Gusto Records

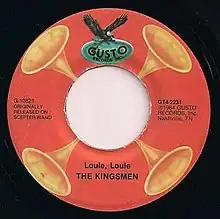
Kingsmen - Gusto 2231 (1984)

Among the master recordings Gusto acquired in the purchase of the Scepter/Wand catalog were those of the 1960s garage band the Kingsmen, including "Louie Louie". In 1993, group members brought legal action against Gusto to have the Wand recordings returned, alleging they had not been paid royalties since 1968. On November 9, 1998, in a story that made national headlines, the Kingsmen were awarded ownership of their Wand recordings.